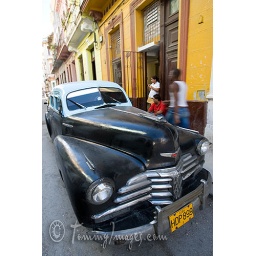
A black classic American car in Havana